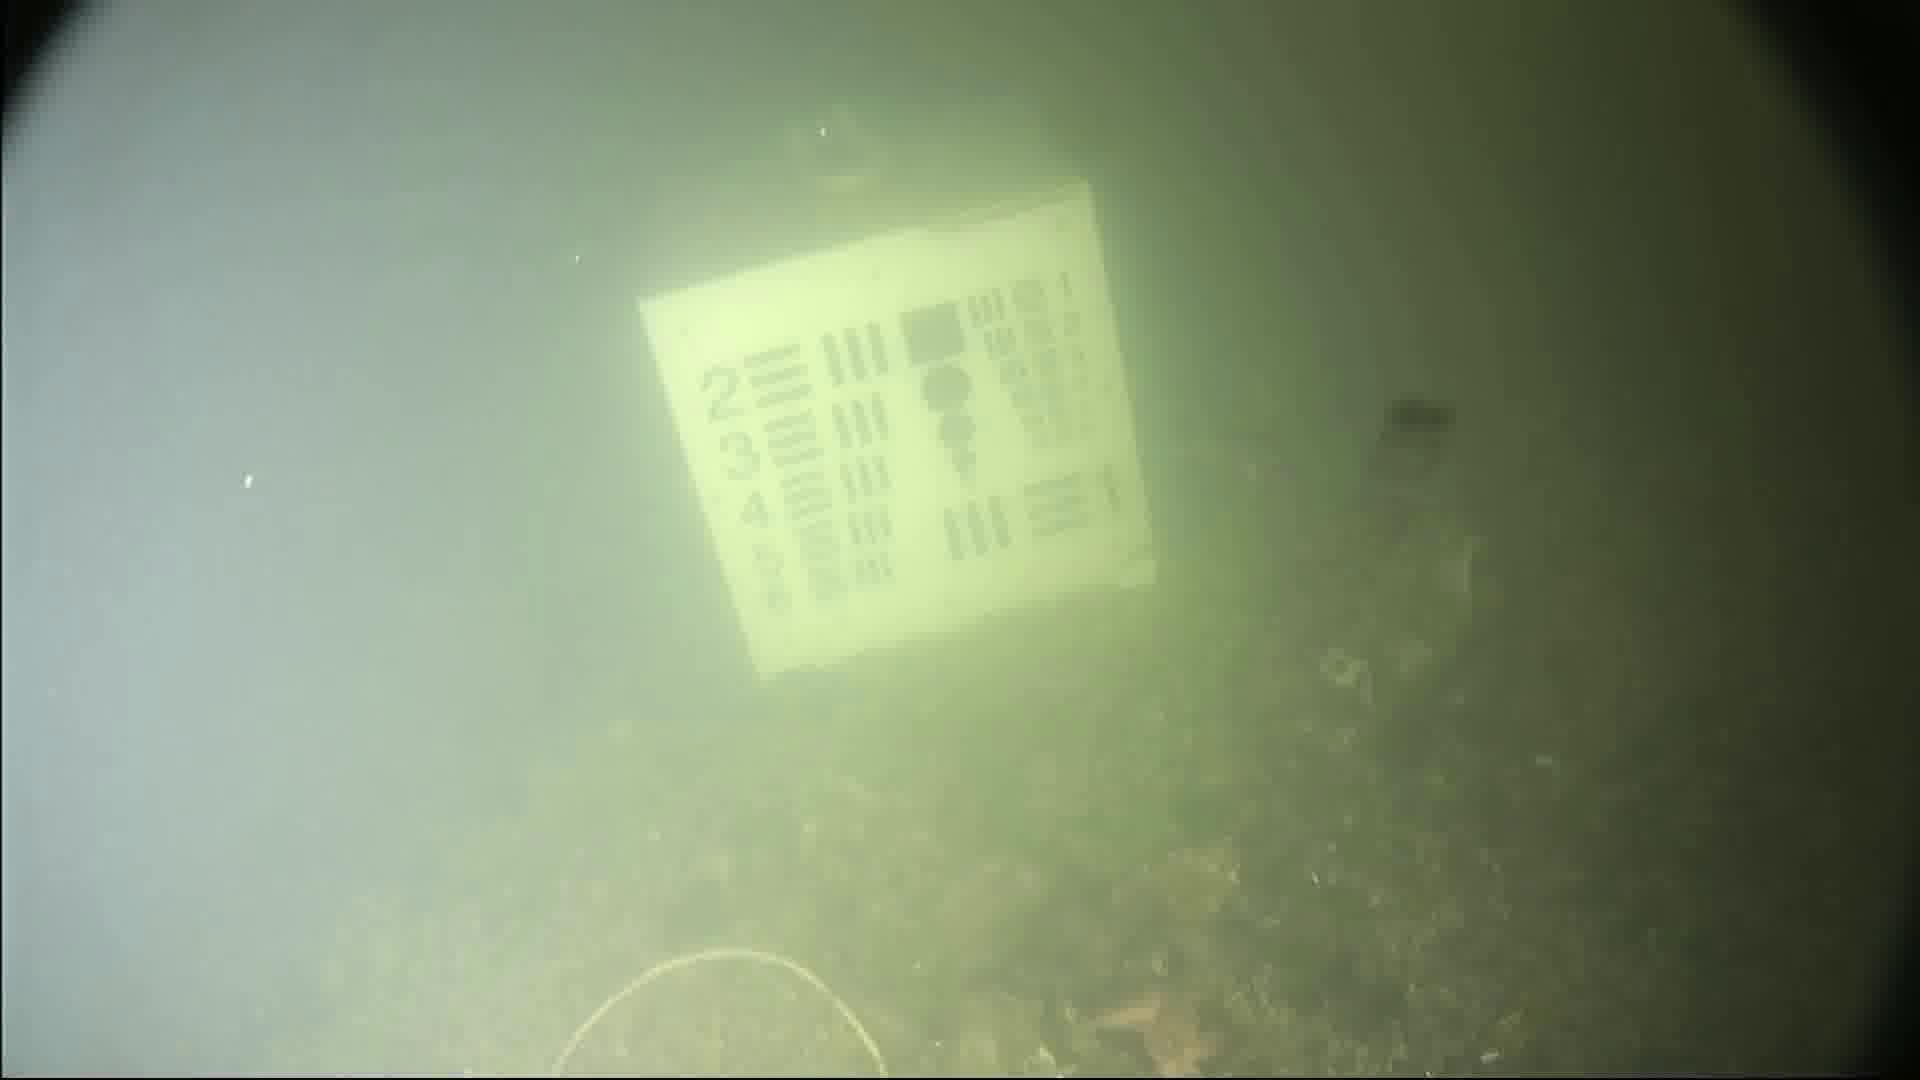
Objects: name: small_fish
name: starfish